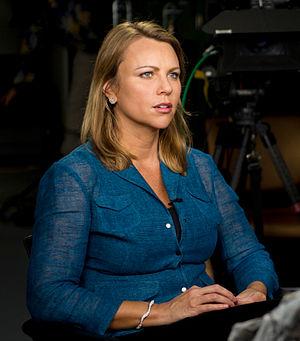
Lara Logan, née le 29 mars 1971 à Durban, est une journaliste et correspondante de guerre sud-africaine. Elle travaille depuis 2002 pour CBS News, au sein de laquelle elle est correspondante en chef pour la politique internationale.